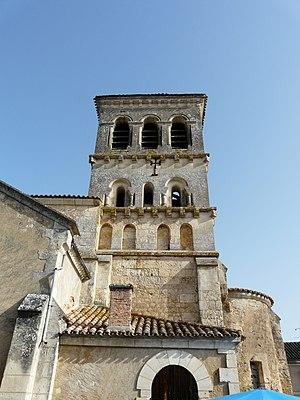
Le clocher de l'église Notre-Dame-de-la-Nativité, Beauronne, Dordogne, France.
Cet article contient une liste des monuments religieux de la Dordogne.
Beauronne est une commune française située dans le département de la Dordogne, en région Nouvelle-Aquitaine.
Cet article recense les monuments historiques de l'arrondissement de Périgueux, dans le département de la Dordogne, en France.